Colonial India

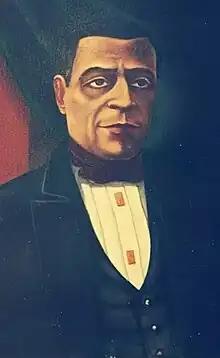
Bernardo Peres da Silva, the only ethnic Indian governor general in Colonial India

The first successful voyage to India by sea was by Vasco da Gama in 1498, when after sailing around the Cape of Good Hope he arrived in Calicut, now in Kerala. Having arrived there, he obtained permission from Saamoothiri Rajah to trade in the city. The navigator was received with traditional hospitality, but an interview with the Saamoothiri (Zamorin) failed to produce any definitive results. Vasco da Gama requested permission to leave a factor behind in charge of the merchandise he could not sell; his request was refused, and the king insisted that Gama should pay customs duty like any other trader, which strained their relations. The ruler of the Kingdom of Tanur, who was a vassal to the Zamorin of Calicut, sided with the Portuguese, against his overlord at Calicut. As a result, the Kingdom of Tanur ("Vettathunadu") became one of the earliest Portuguese allies in India. The ruler of Tanur also sided with Cochin. Many of the members of the royal family of Cochin in 16th and 17th members were selected from Vettom. However, the Tanur forces under the king fought for the Zamorin of Calicut in the Battle of Cochin (1504). However, the allegiance of the Mappila merchants in Tanur region still stayed under the Zamorin of Calicut.